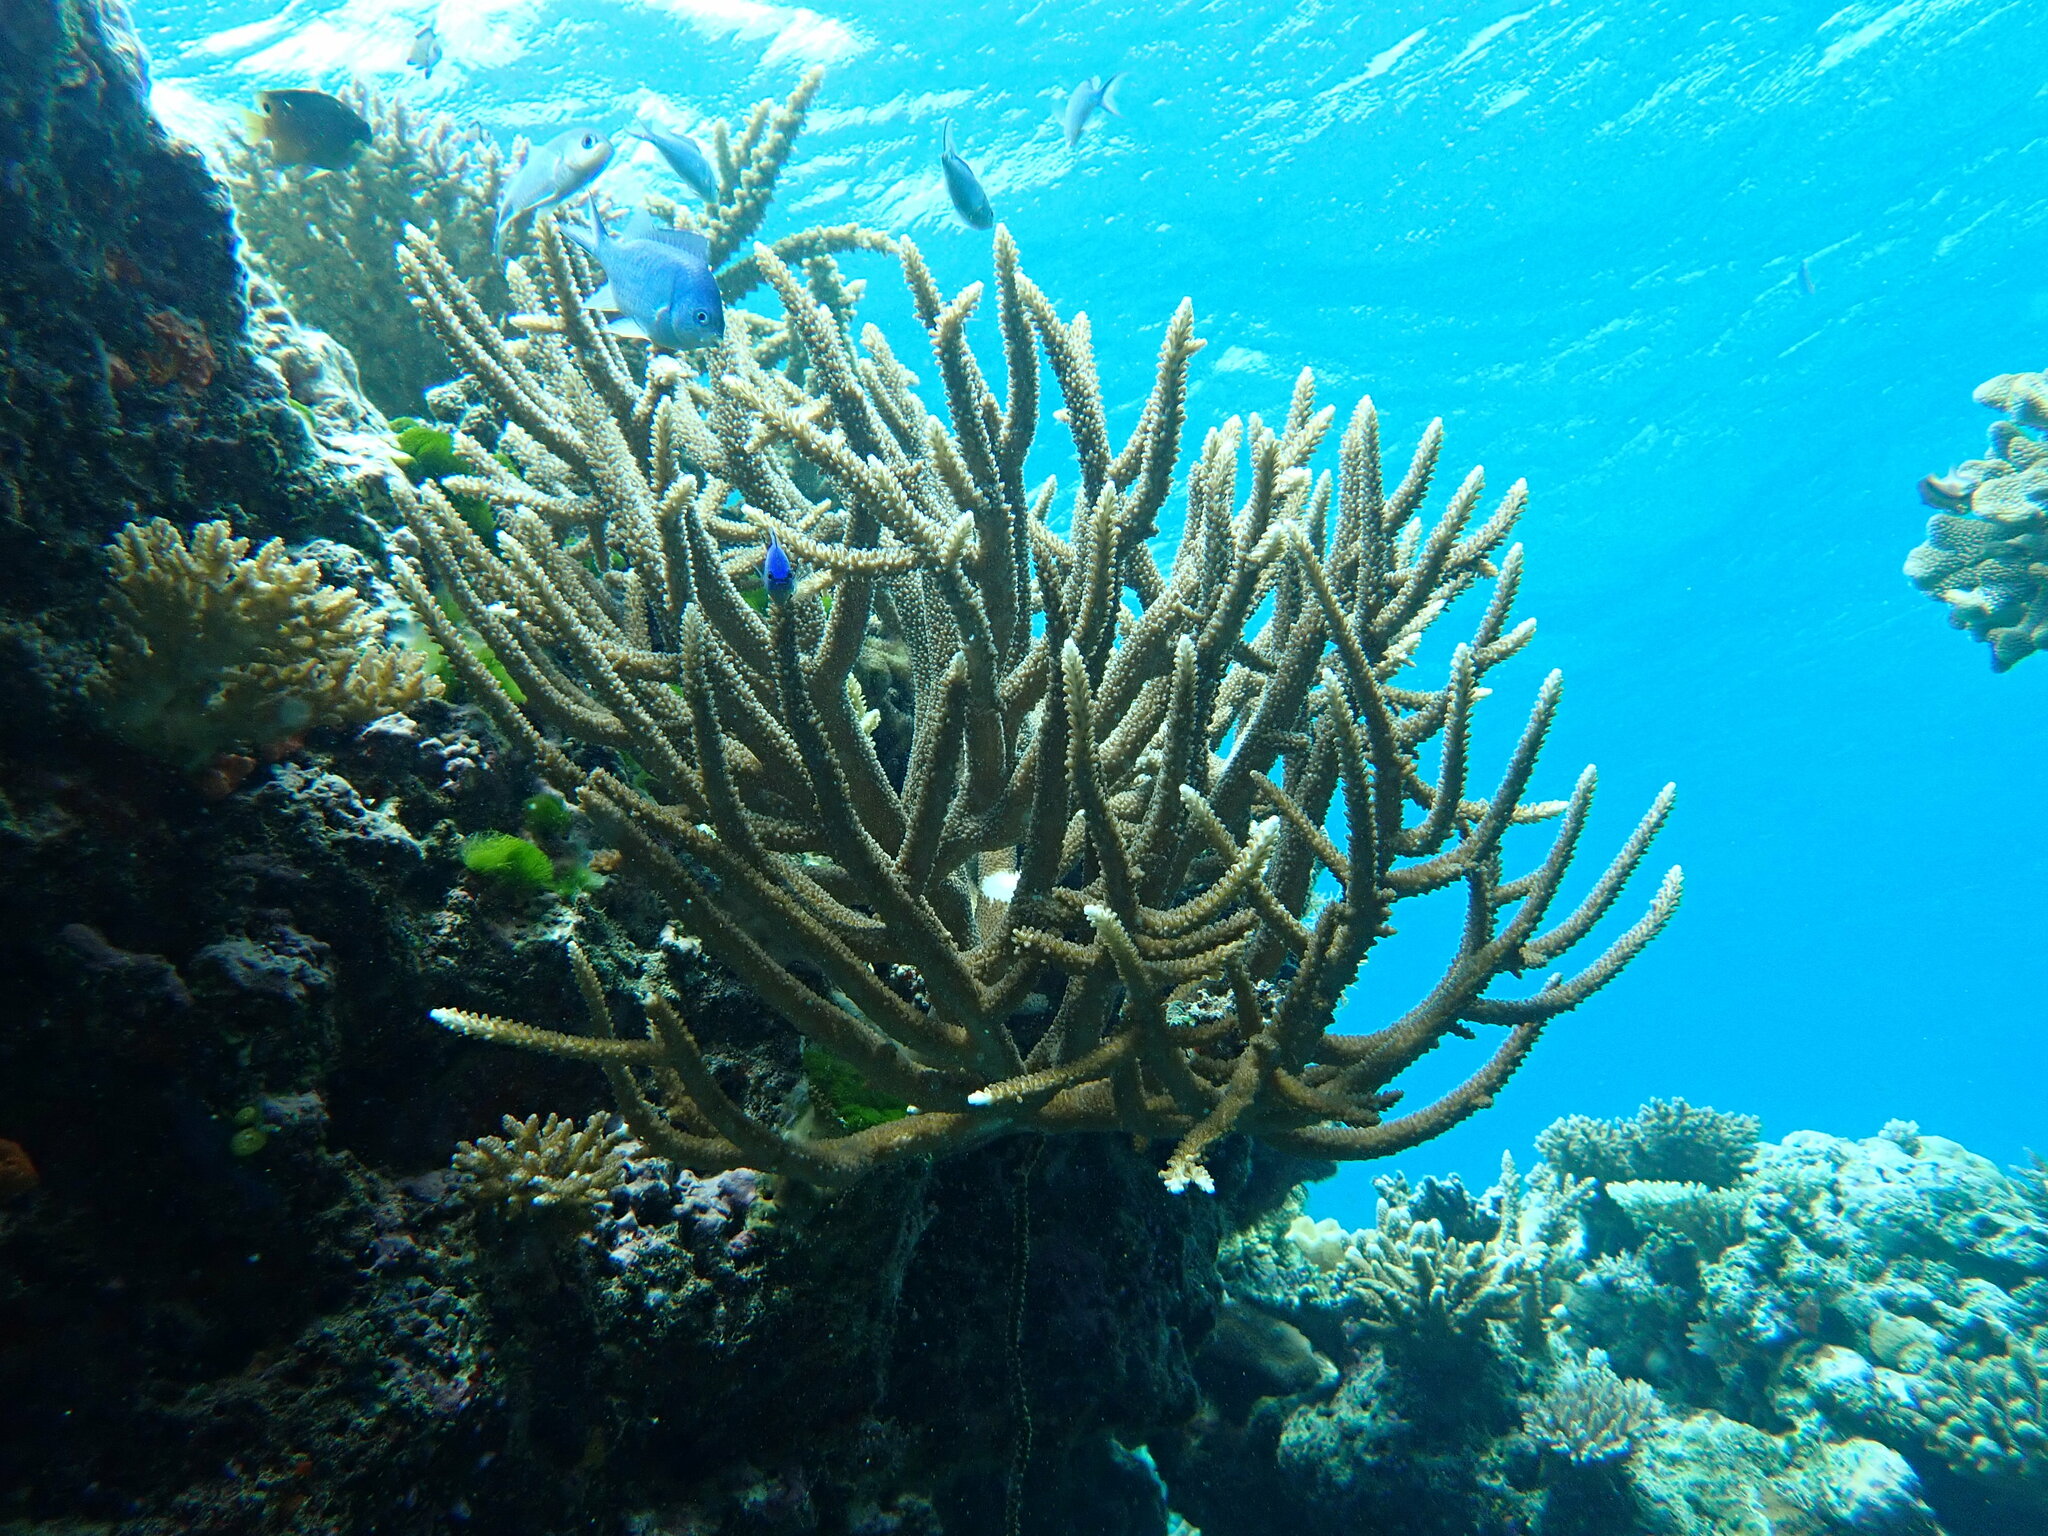
Chromis viridis (Blue-green Chromis)